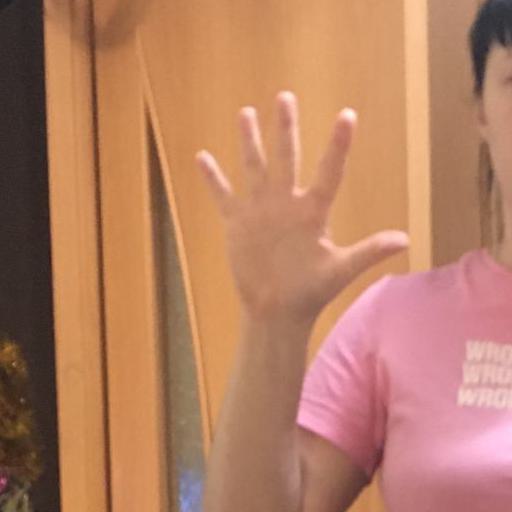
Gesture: palm